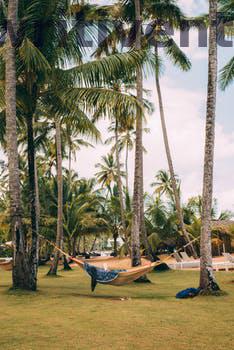
Label: Watermark